Kerri Williams

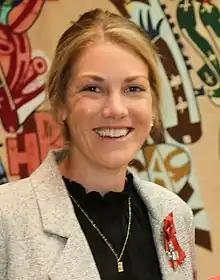
Williams in 2022

Kerri Leigh Williams (née Gowler; born 18 December 1993) is a New Zealand rower. She is a national champion, an Olympic champion and double medallist, a three-time world champion and a current (2019) world champion in both the coxless pair and the women's eight.